Malaysia Airlines Flight 370 satellite communications

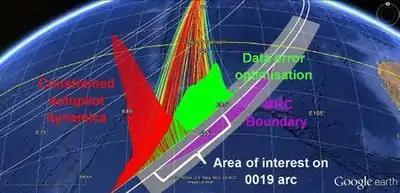
A view of Earth centred approximately 90° East and tilted towards the north. It is made to resemble a view from space. Western Australia is at the right side and numerous coloured paths run down the centr until they reach a curved line that is the seventh handshake. Refer to caption for a description of labels.

The top 100 constrained autopilot dynamics candidate paths were selected on the basis of their match with the satellite data from Flight 370 and their consistency with autopilot behaviour. The distribution of these paths at the intersection with the 6th handshake was then generated, with some paths outside (south) of the maximum range of the aircraft and which can therefore be eliminated. The candidate paths generated by the data error optimisation method were weighed according to the root mean square of the BFO values at each handshake. The distribution of results from these two methods were charted together, indicating that the total probability areas overlap on the 08:11 arc between approximately 35–39°S. These paths have then been extrapolated to the seventh handshake at 08:19 and constrained by the maximum range, intersecting the seventh arc between approximately 33.5–38.3°S. This is the most likely location of Flight 370 at the time of the seventh handshake.